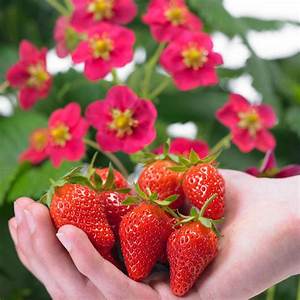
Label: Strawberry